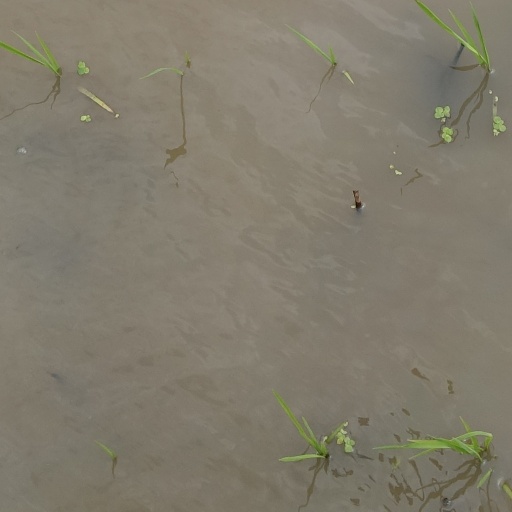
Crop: rice